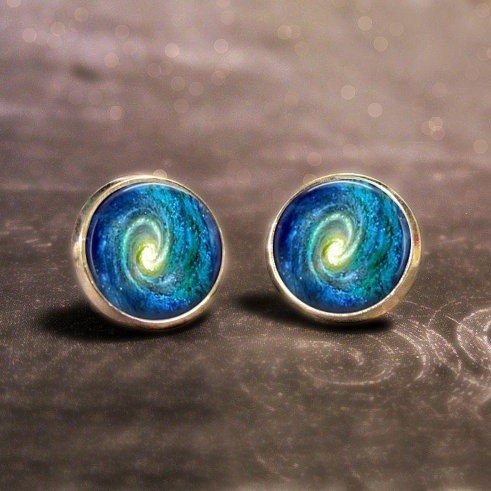
Item Name: Spice Hunter - Lemon Grass - 0.45 oz
Bullet Point 1: Spice Hunter
Bullet Point 2: Spice Hunter
Bullet Point 3: Spice Hunter
Bullet Point 4: Spice Hunter
Product Description: Spice Hunter
Value: nan
Unit: None

Price: 8.64